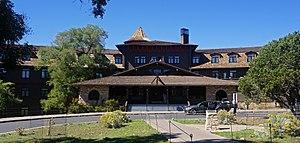
L'hôtel El Tovar est un hôtel américain situé à Grand Canyon Village, dans le comté de Coconino, en Arizona. Protégé au sein du parc national du Grand Canyon, cet établissement ouvert en 1905 est inscrit au Registre national des lieux historiques depuis le 6 septembre 1974. Propriété contributrice au district historique de Grand Canyon Village, un district historique créé le 20 novembre 1975, il est classé National Historic Landmark depuis le 28 mai 1987. Opéré par Xanterra Travel Collection, il est membre des Historic Hotels of America depuis 2012.